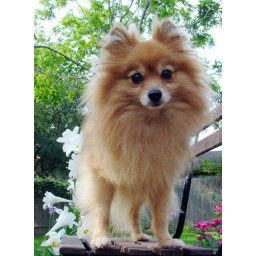
Stifler with some white lilies standing on a chair in the backyard